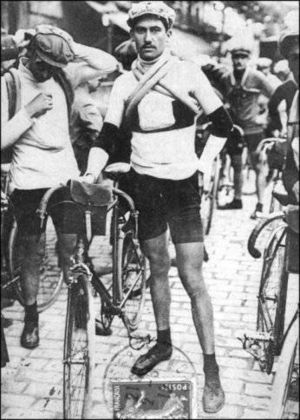
Henri Pélissier
Henri Pélissier var en fransk cykelrytter, som vandt Tour de France i 1923. Udover sine 29 karrieresejre, var han kendt for sin årelange fejde med tourgrundlæggeren Henri Desgrange og for sin protester mod de miserable betingelser, som rytterne måtte køre under på hans tid.